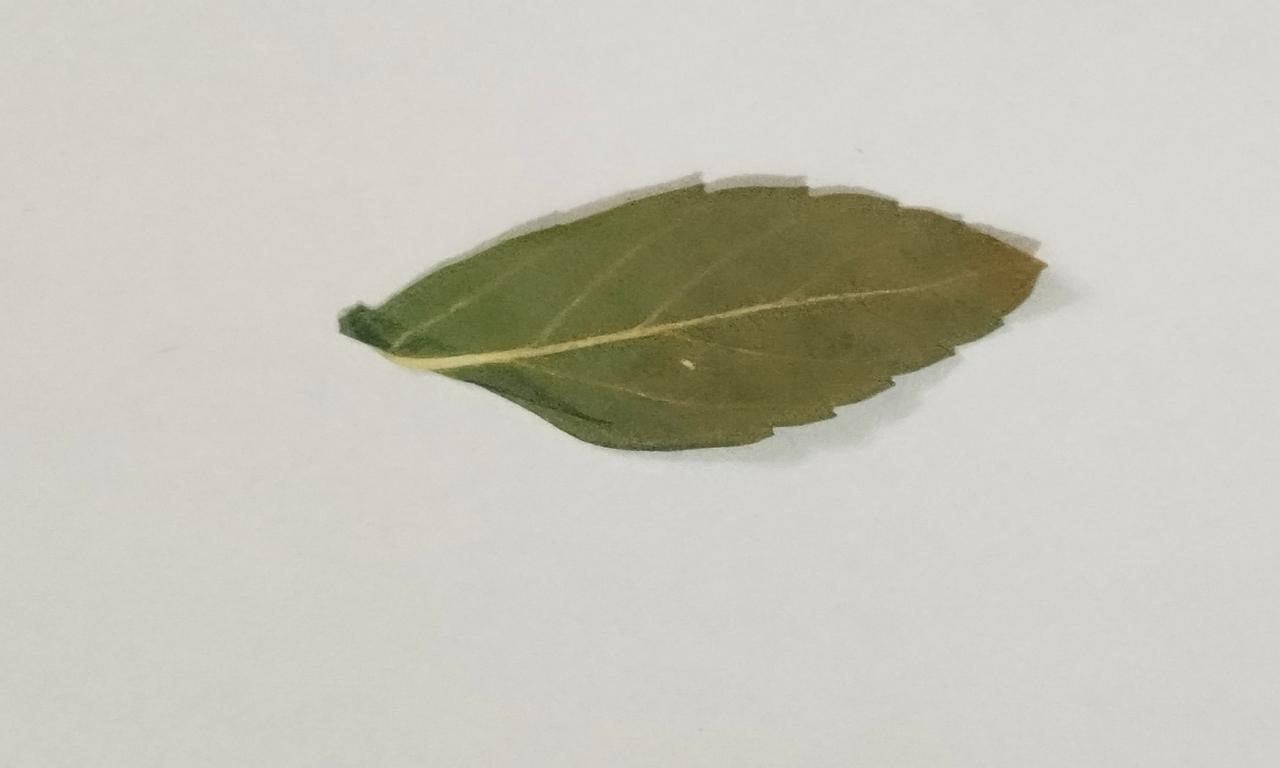
Label: Dried